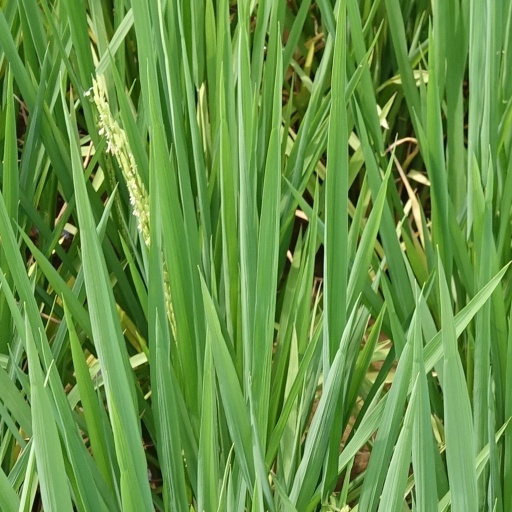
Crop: rice